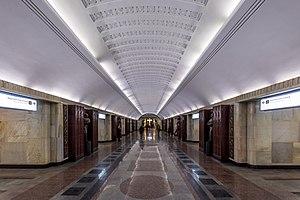
La liste des stations du métro de Moscou présente les stations des 12 lignes qui composent le métro de Moscou aujourd'hui.